Soul Eater (novel)

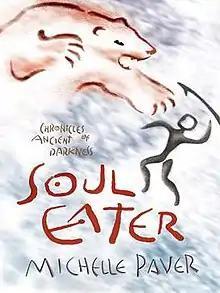
The cover of the first British edition

Soul Eater is the third book in the "Chronicles of Ancient Darkness" series written by Michelle Paver and illustrated by Geoff Taylor.